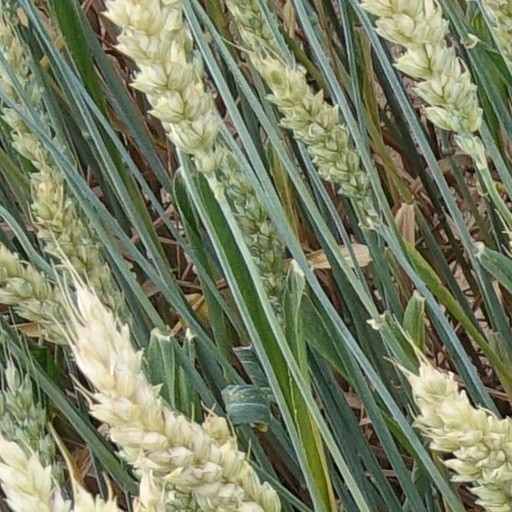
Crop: wheat